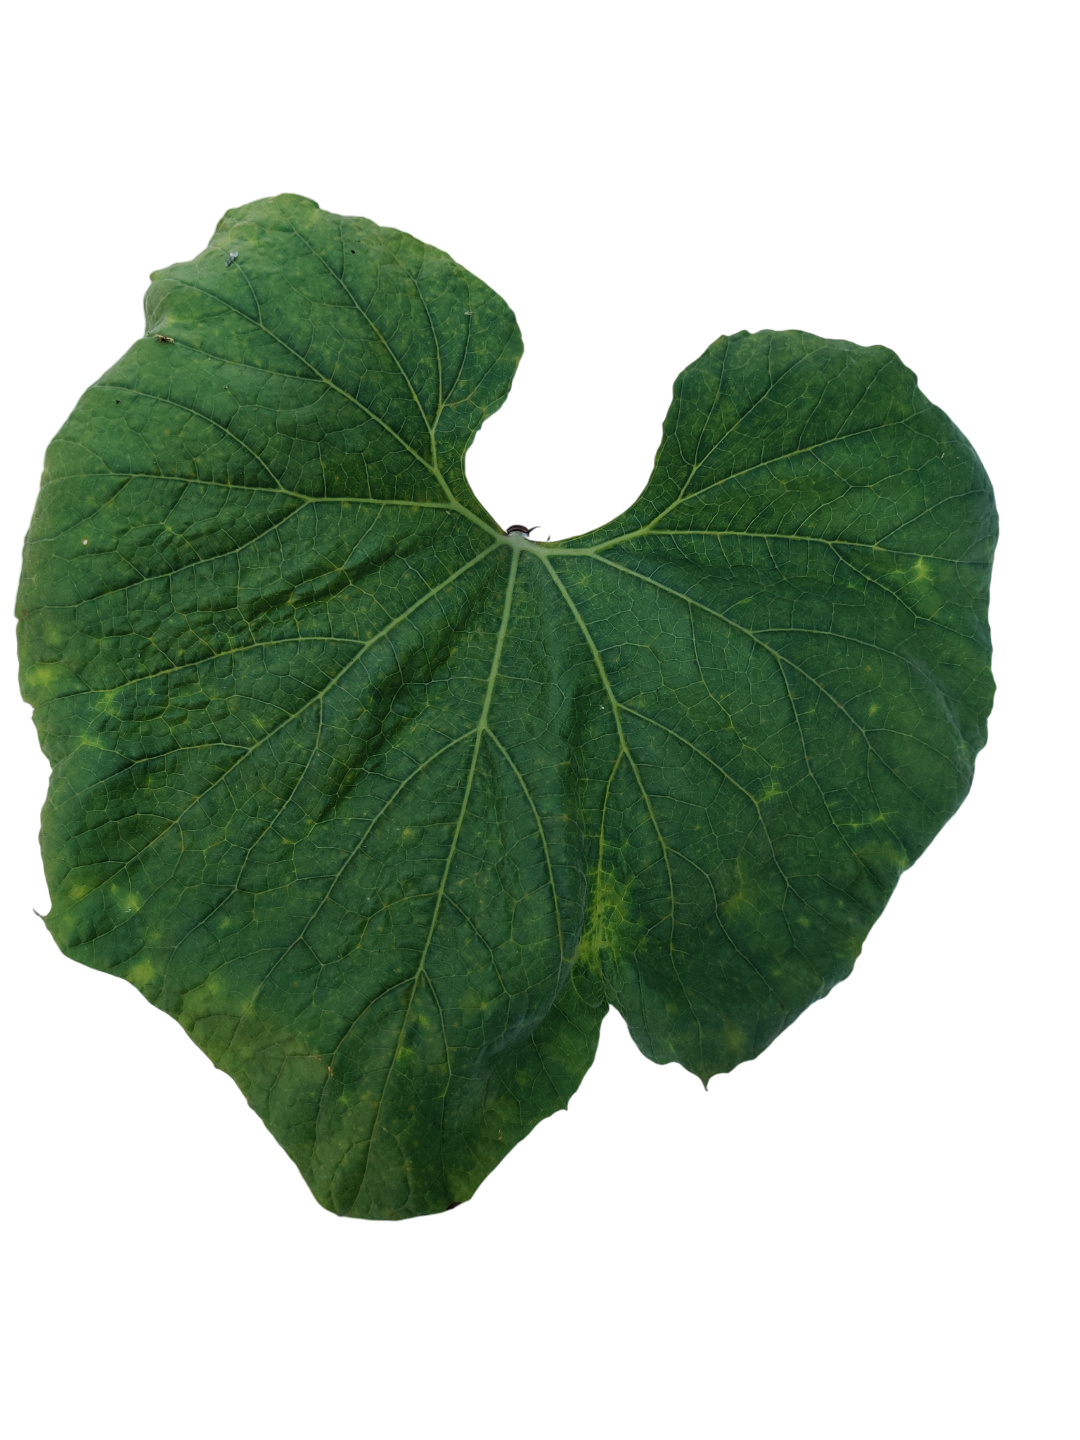
Crop: Bottle Gourd
Label: Mosaic_Virus